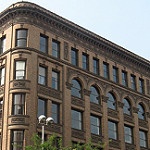
Scene: Outdoor